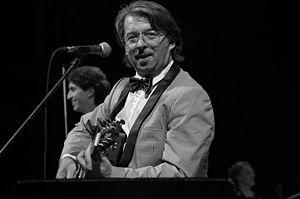
Robert Pešut alias Magnifico, citoyen de Ljubljana aux origines mélangées, est né le 1ᵉʳ décembre 1965 à Ljubljana, en Slovénie.